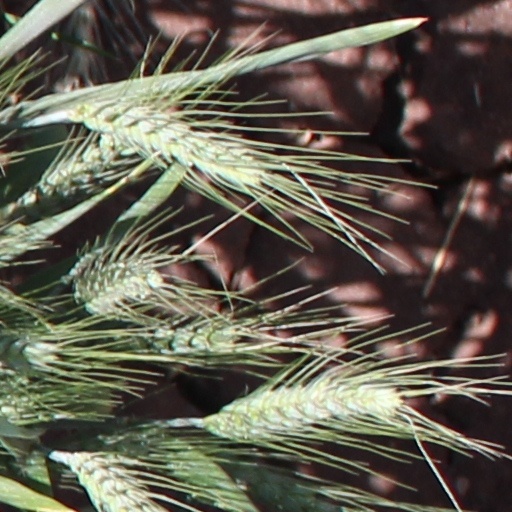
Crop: wheat